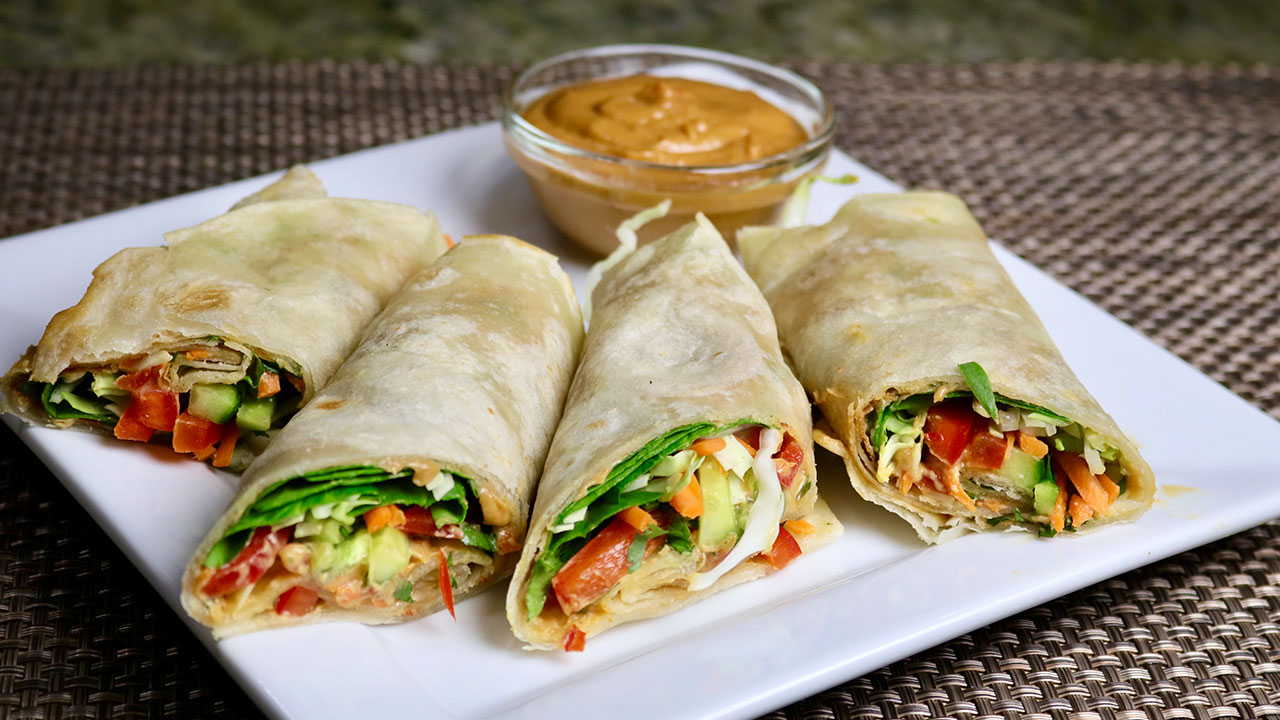
Dish: kaathi_rolls